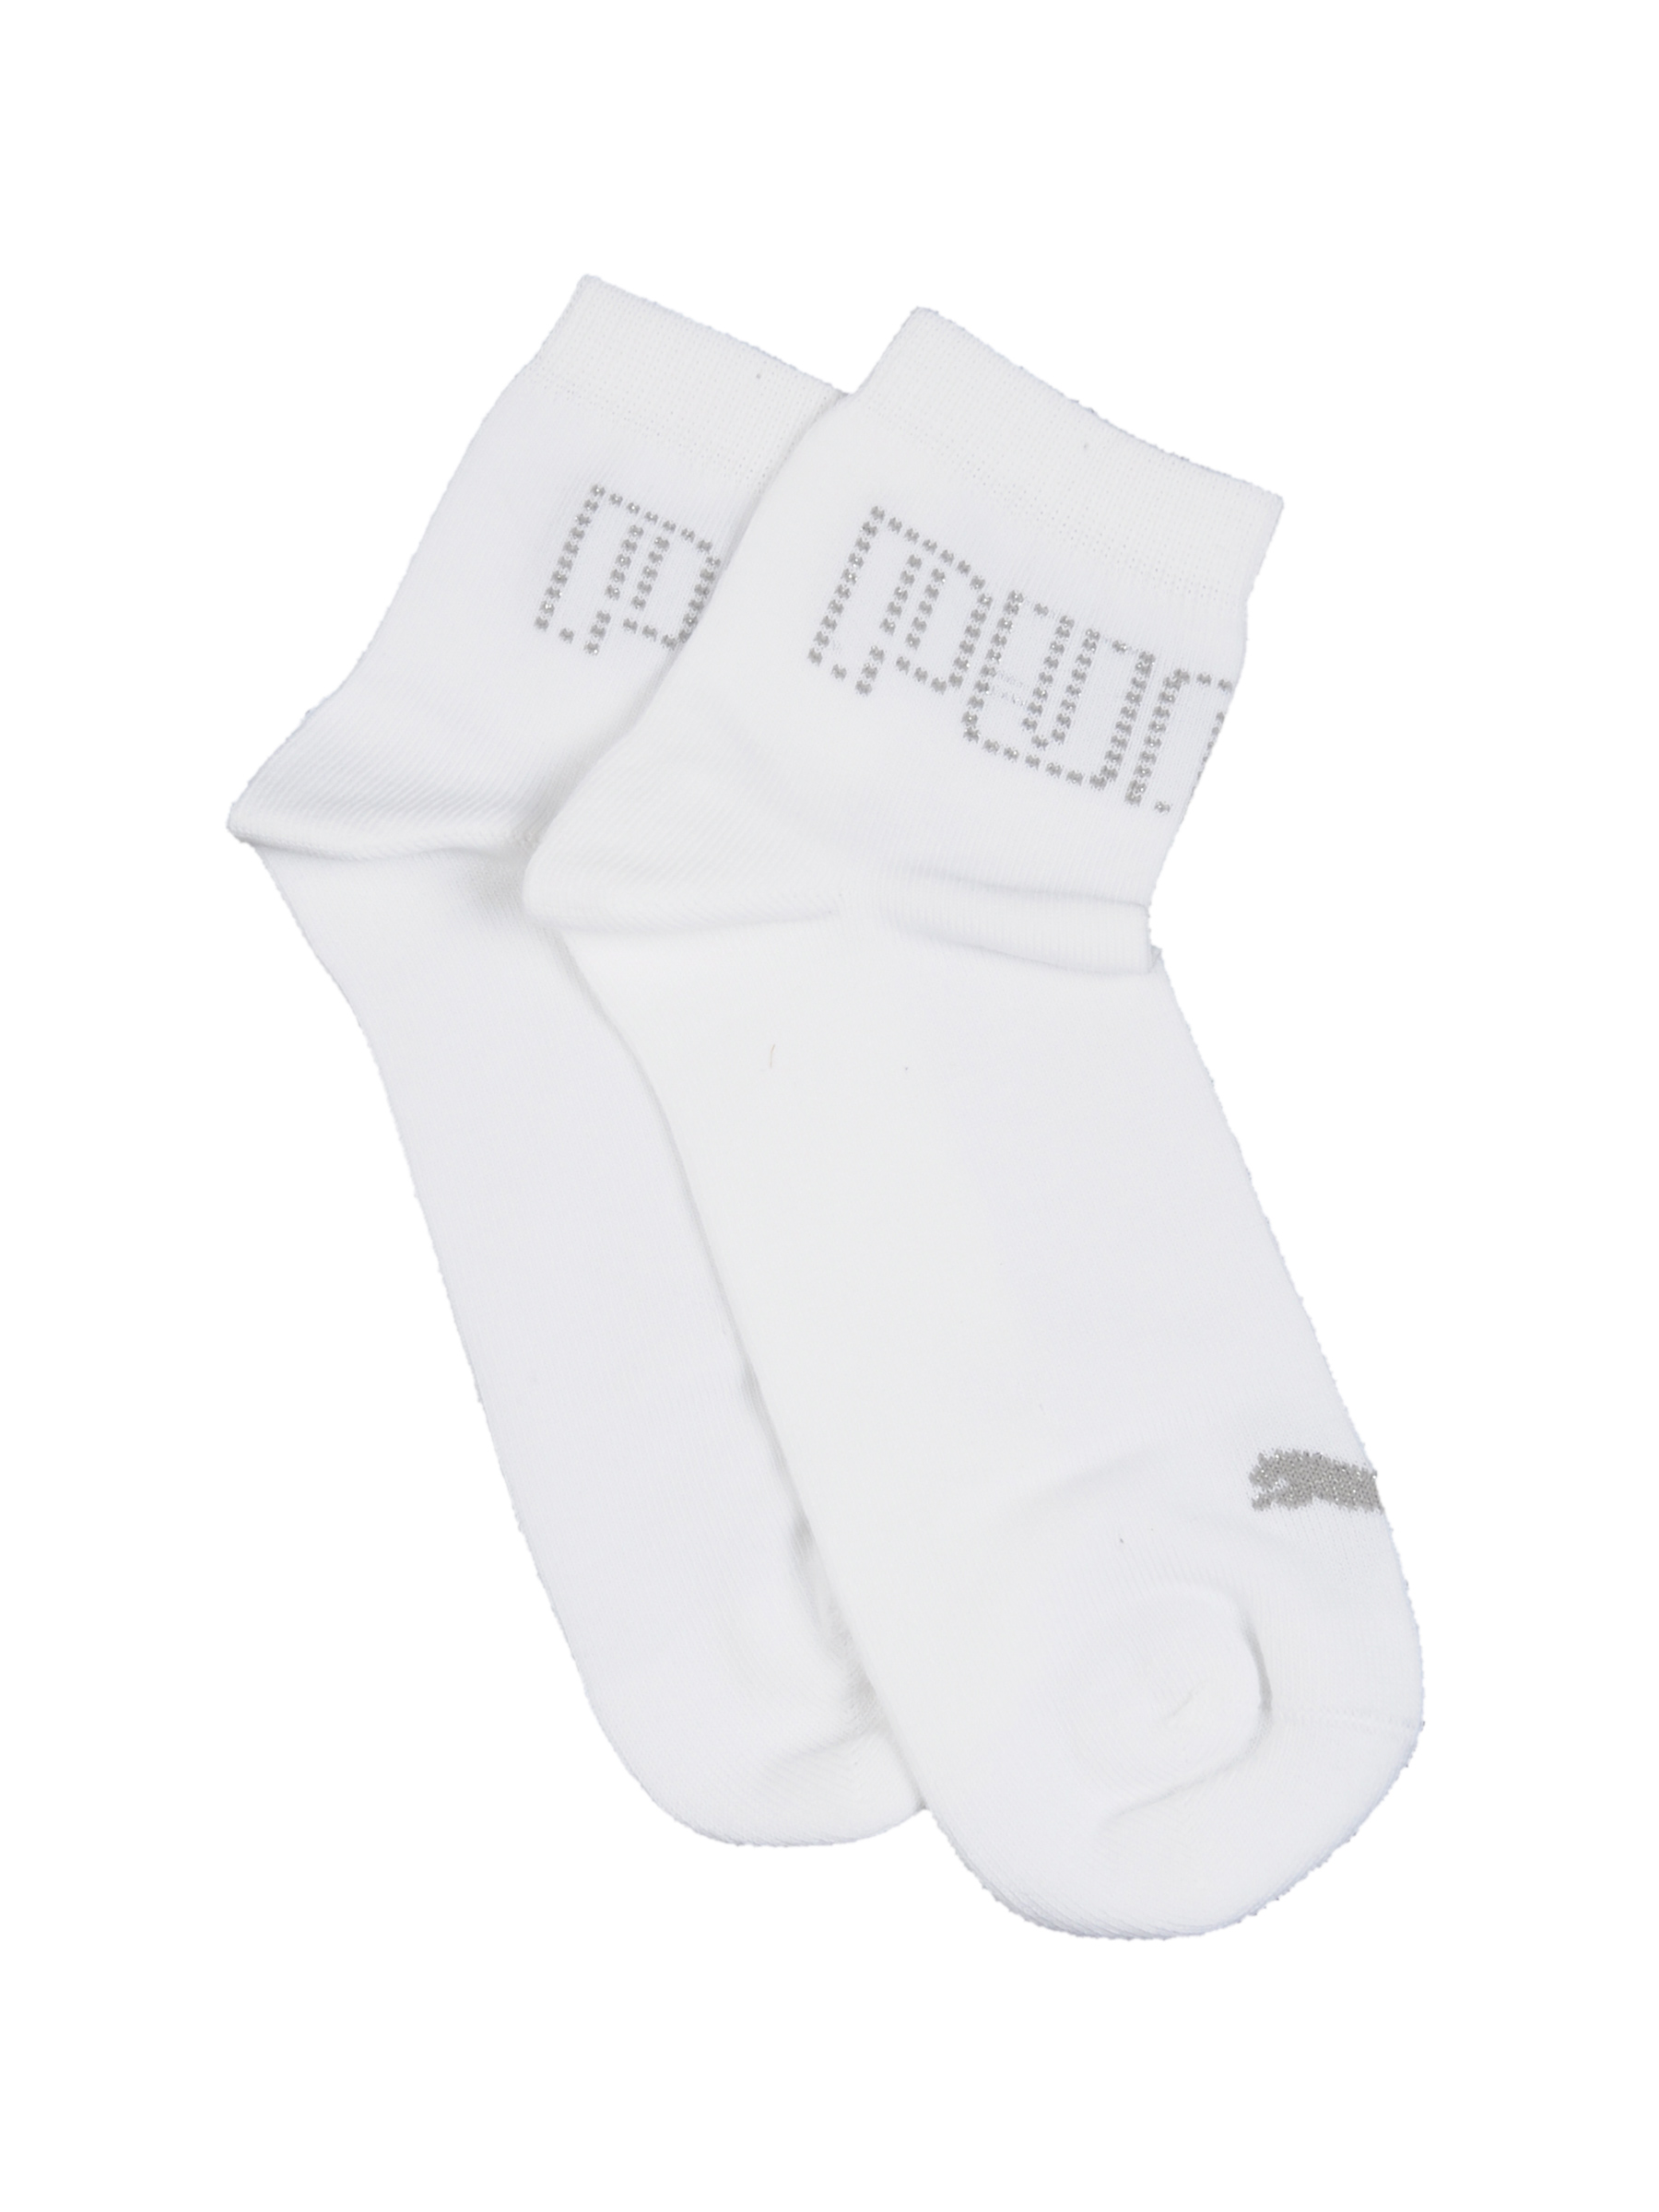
Puma Women Logo Stud White Socks
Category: Accessories / Socks / Socks
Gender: Women
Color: White
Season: Fall 2011
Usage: Casual